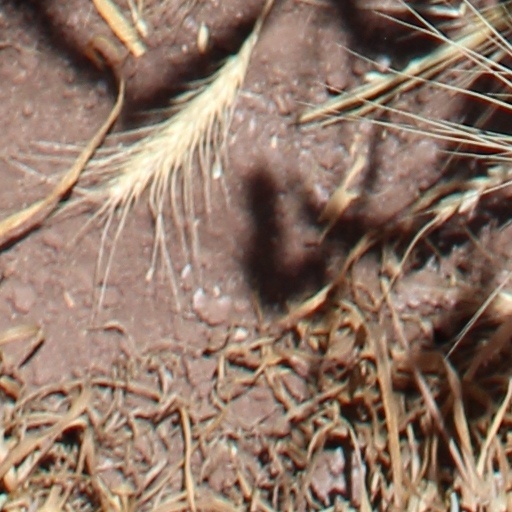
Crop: wheat